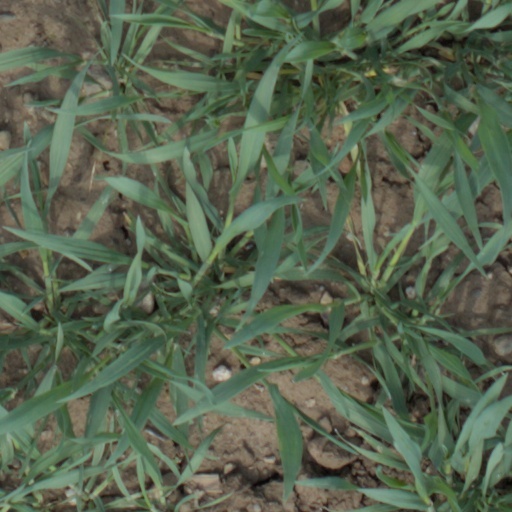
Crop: wheat